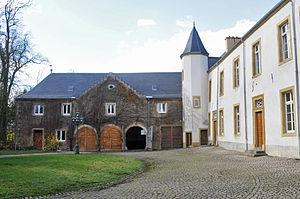
La cour intérieure (partie arrière) du château de Sanem (Luxembourg) Lëtzebuergesch: Bannenhaff an hënneschten Deel vum Suessemer Schlass